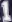
Number: 1